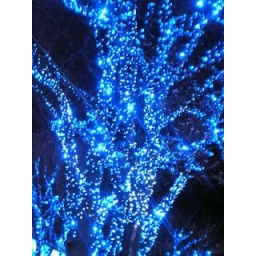
blue tree in shinjuku,tokyo